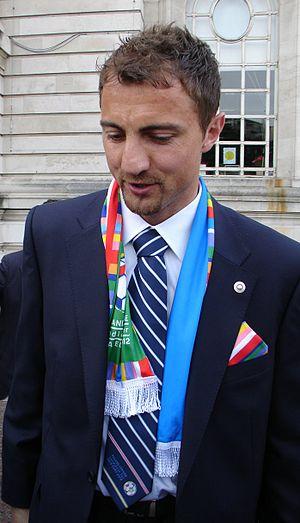
La finale de la Ligue Europa 2014-2015 est la 44ᵉ finale de la Ligue Europa de l'UEFA, et la 6ᵉ depuis la réforme de l'ancienne Coupe UEFA. Ce match de football a lieu le 27 mai 2015 au Stade national de Varsovie, en Pologne.
Jerzy Dudek, né le 23 mars 1973 à Rybnik, est un footballeur international polonais. Il est aujourd'hui retraité.